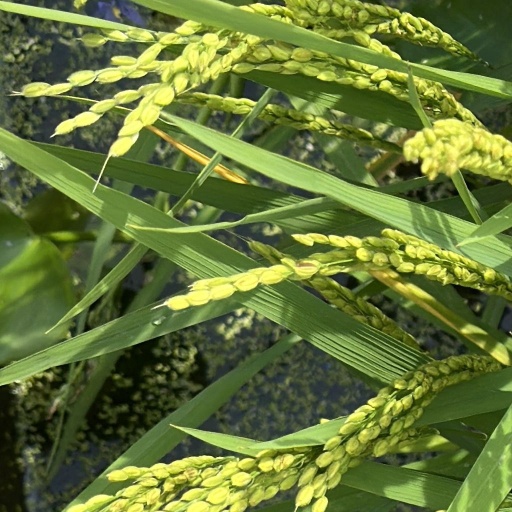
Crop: rice